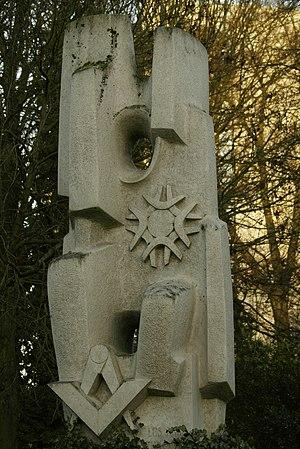
Fondé le 14 janvier 1928, le Cercle du Libre Examen est un cercle estudiantin, reconnu par l'Université libre de Bruxelles. Il a pour mission de promouvoir les valeurs du libre examen qui prône le rejet de l'argument d'autorité en matière de savoir et la liberté de jugement. Centre d'étude et de réflexion critiques, son rôle fondamental est de susciter le débat, de favoriser une prise de conscience de ses membres. C'est dans cet esprit que sont conçues ses activités et ses publications.